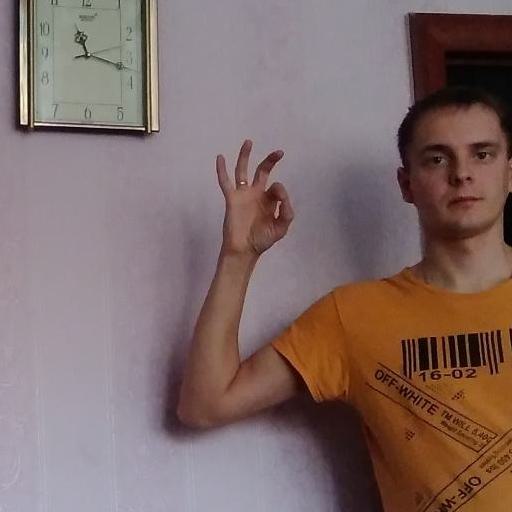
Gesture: ok